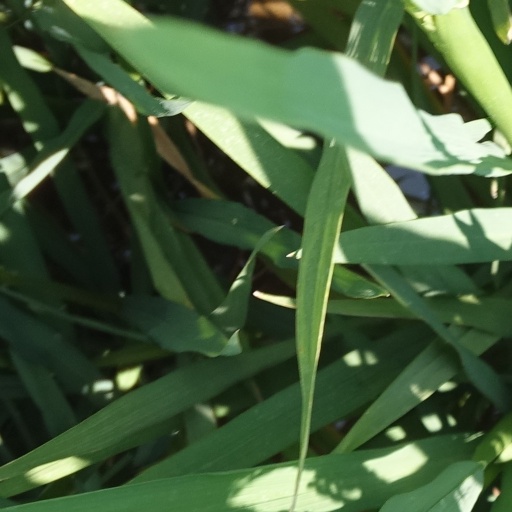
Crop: rice